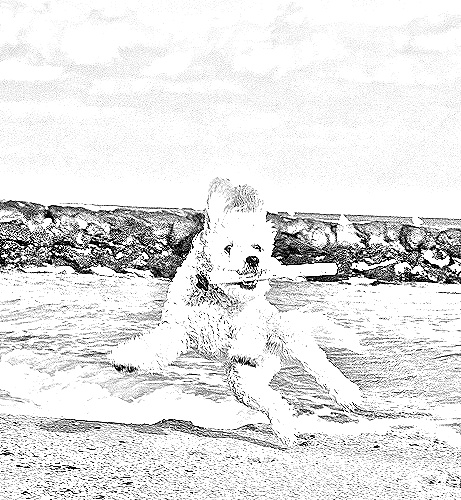
Portrait style: Sketch Portrait